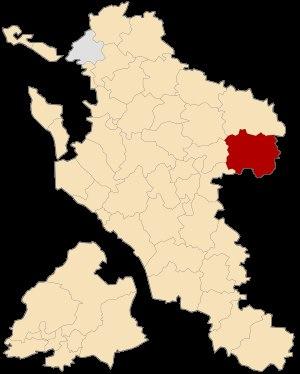
Le canton de Matha est une division administrative française située dans le département de la Charente-Maritime et la région Nouvelle-Aquitaine.